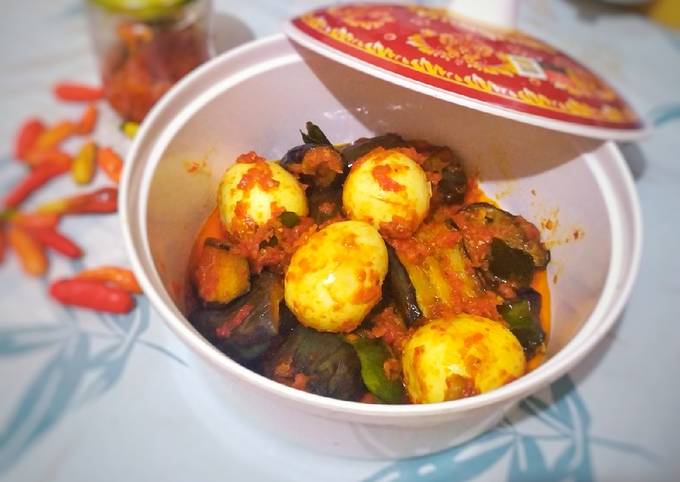
Label: telur_balado